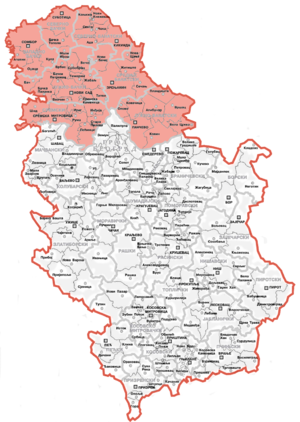
La Voïvodine, province autonome de Serbie compte en tout sept districts. Chaque district est constitué de plusieurs municipalités.
Cet article présente une liste des localités de Serbie centrale et de Voïvodine, c'est-à-dire une liste des villes et des principaux villages du pays.